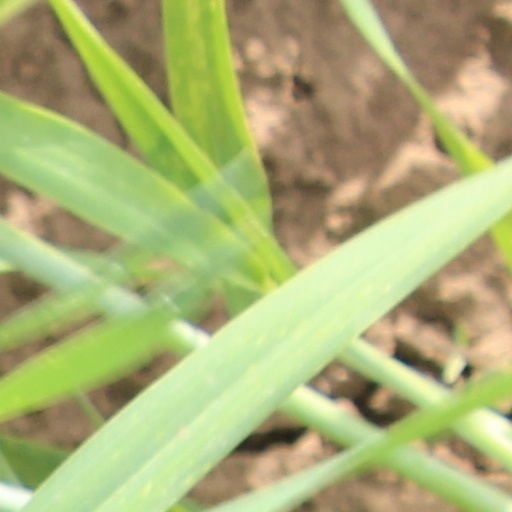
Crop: wheat